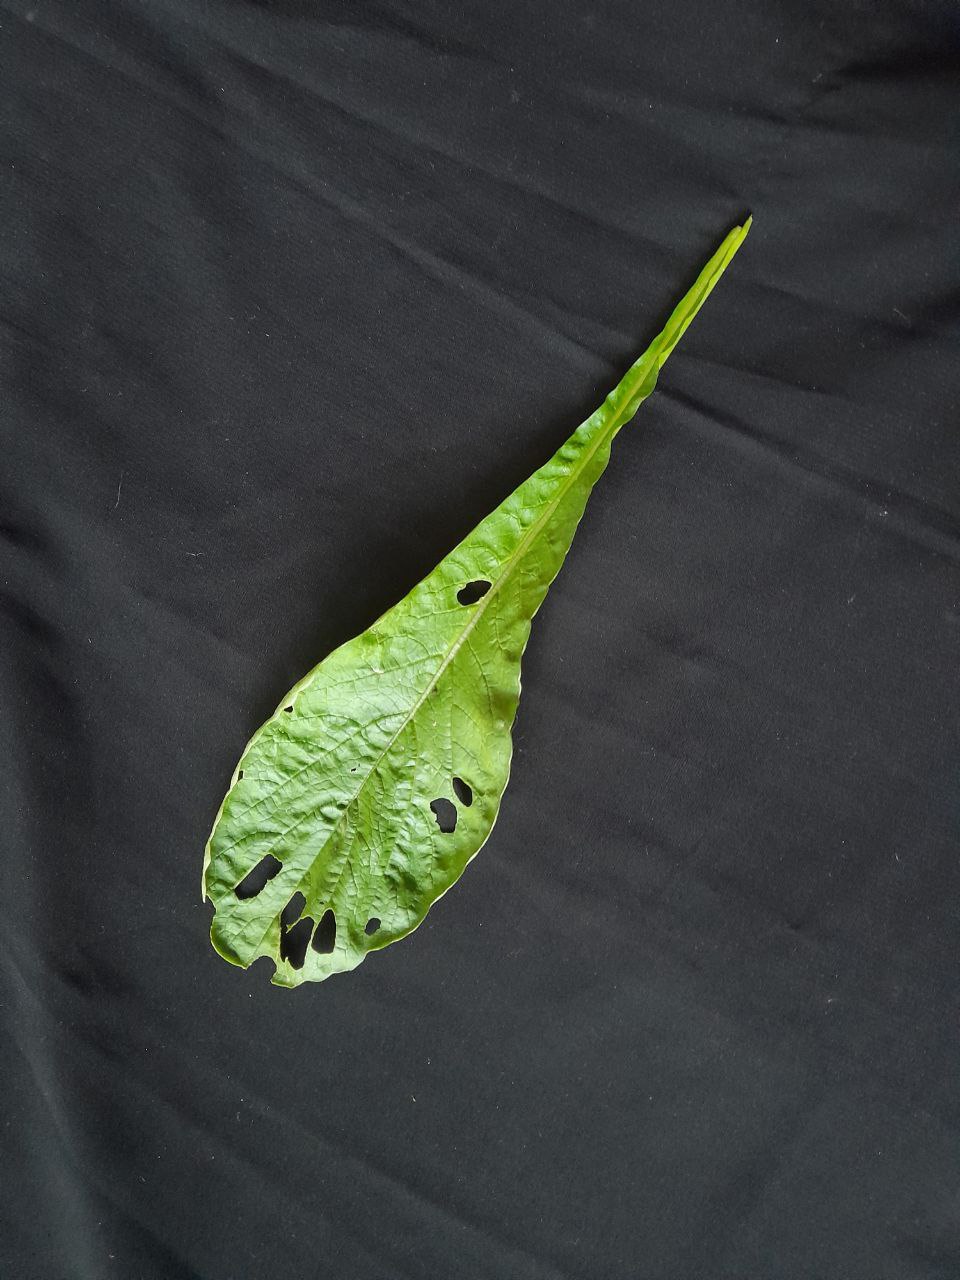
Label: flea beetle